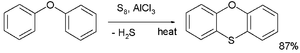
Un composé organosulfuré est un composé organique qui comporte au moins un atome de soufre.